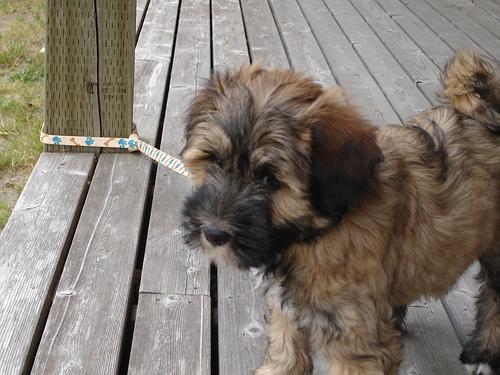
Tibetan_terrier